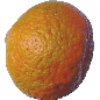
Label: Mandarine 1